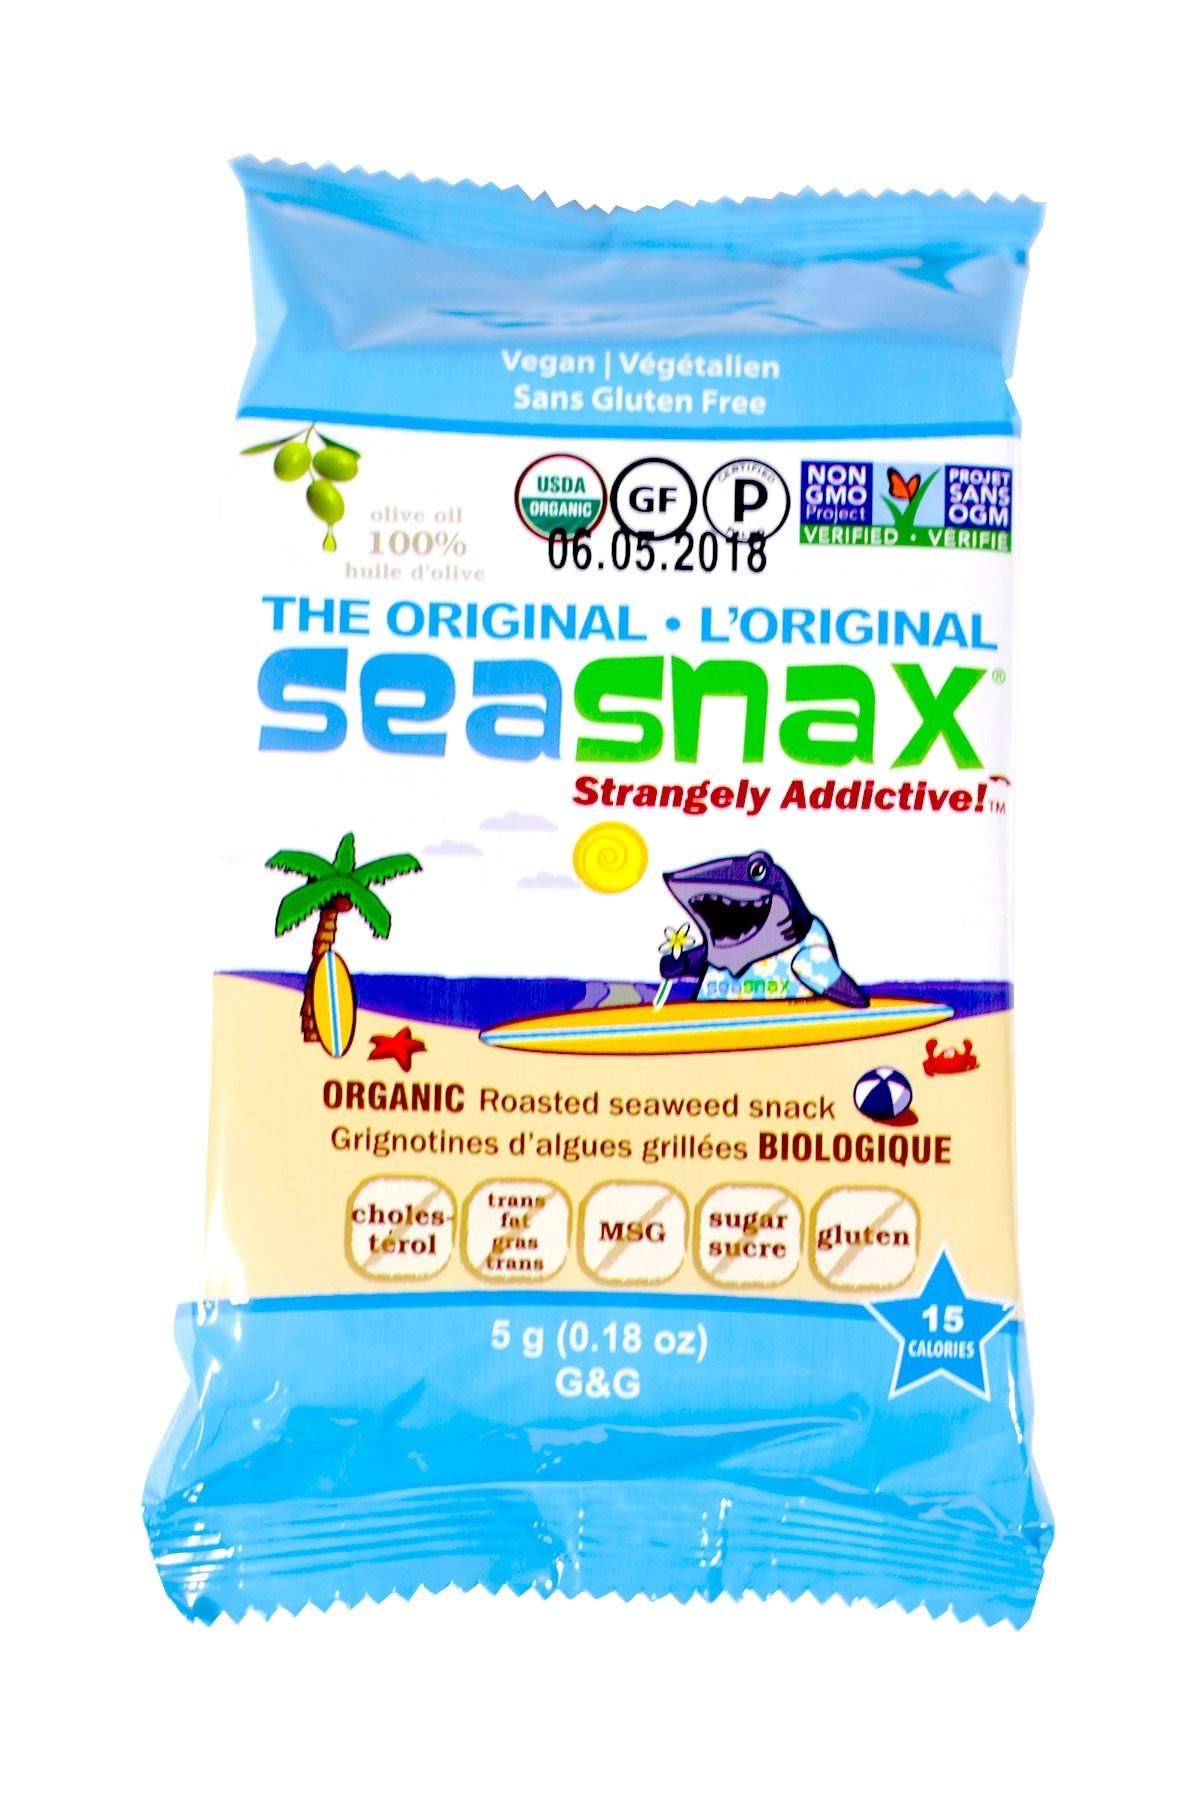
Item Name: SeaSnax Roasted Seaweed Grab and Go Packs, .18-Ounce (Pack of 12)
Product Description: Save On Seasnax Classic Olive Grab & Go. Classic Olive Grab & Go. Please Check The Ingredients Label On The Product Prior To Use.
Value: 2.16
Unit: Ounce

Price: 1.54